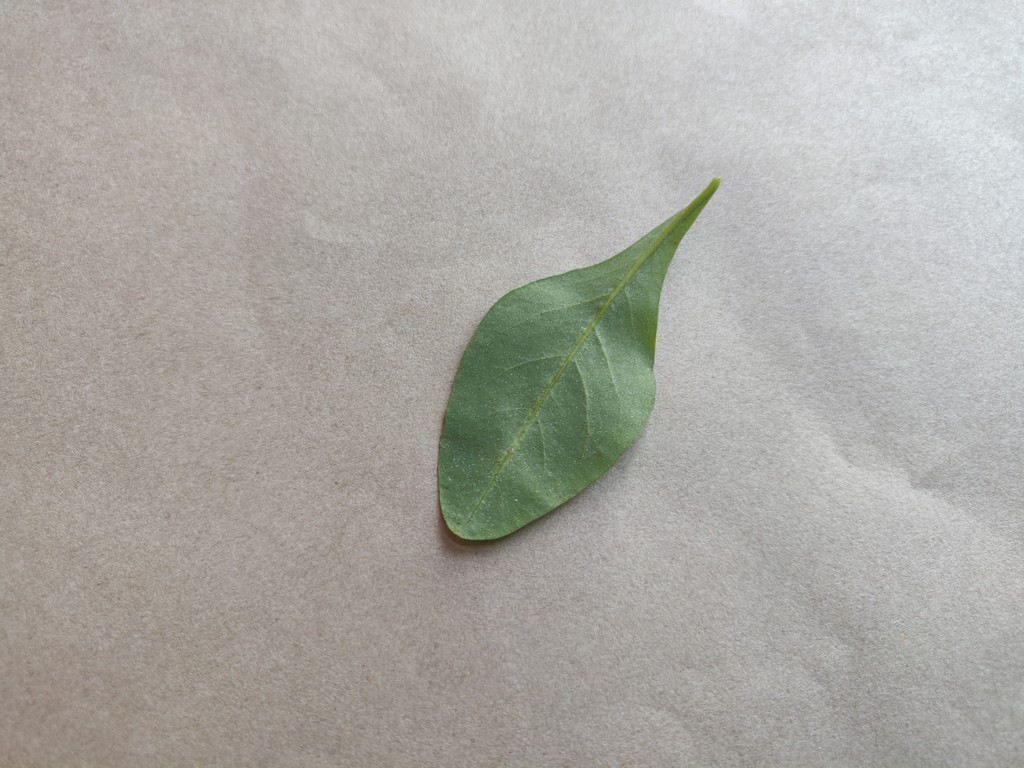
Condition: Healthy
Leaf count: single
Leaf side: back